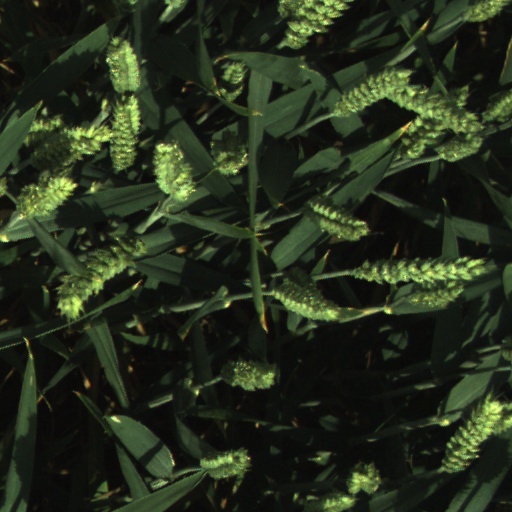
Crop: wheat